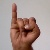
The image shows a hand gesture representing the letter 'I' in Indian Sign Language.